Wide dynamic range neuron

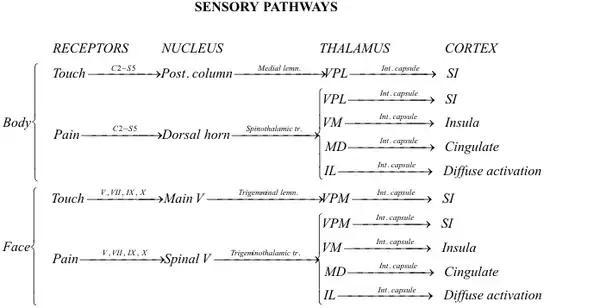
The sensory pathways the WDR neurons can play a role in.

A subset of this neuropathic pain, known as chronic neuropathic pain, is characterized by its long lasting and high pain intensity. Although there is still a lot unknown about the direct cause of this chronic pain, it has been linked to WDR neurons. These neurons show significant activation by sympathetic stimulation while neurons, such as NS neurons, do not show the same level of activation. The blocking of sympathetic pathways seemed to decrease pain and once unblocked, symptoms of pain persisted. This indicates that one of the many complex mechanisms contributing to this neuropathic chronic pain is the overstimulation of the WDR neurons by sympathetic stimulation.